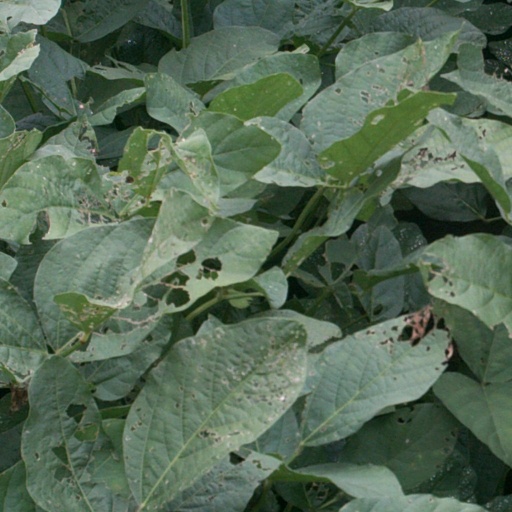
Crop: soybean